Qudsia Begum, Begum of Bhopal

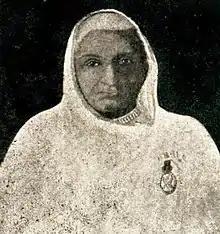
Qudsia Begum, Nawab of Bhopal

Qudsia Begum (1801 – 1881) was the Nawab of Bhopal from 1819 until her abdication in 1837.